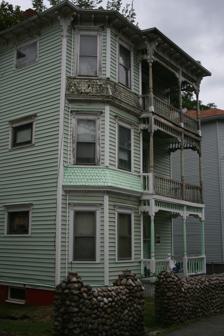
Building: Eric Carlson Three-Decker
Country: United States of America
Year built: 1894
United States historic place Eric Carlson Three-Decker U.S. National Register of Historic Places Show map of Massachusetts Show map of the United States Location 154 Eastern Ave., Worcester, Massachusetts Coordinates 42°16′27″N 71°47′20″W / 42.27417°N 71.78889°W / 42.27417; -71.78889 Area less than one acre Built c. 1894 ( 1894 ) Architectural style Queen Anne MPS Worcester Three-Deckers TR NRHP reference No. 89002415 Added to NRHP February 9, 1990 The Eric Carlson Three-Decker is a historic triple decker house in Worcester, Massachusetts .  Built c. 1894, it is a well-preserved instance of the form with Queen Anne styling.  It was listed on the National Register of Historic Places in 1990. Description and history The Eric Carlson Three-Decker is located at the Worcester's eastern Belmont Hill neighborhood, on the west side of Eastern Avenue south of Catharine Street.  It is a three-story wood-frame structure, with a hip roof and clapboarded exterior.  It has an extended cornice with brackets, as well as fish-scale shingling on skirt sections between floors.  Some windows have caps with a sawtooth finish.  Its main facade is divided into two sections: the left side has a projecting polygonal window bay, while the right side has a stack of three porches.  The porch entrances are near the center, with small square fixed windows to their right.  The porch features spindled balustrades and turned posts, with brackets at the tops. The building was built about 1894, when the area was developing rapidly due to an influx of Scandinavian immigrants.  Its first owner, Eric Carlson, was a blacksmith, who also lived here, as did at least one subsequent owner.  Many of its early tenants worked in the city's industrial factories, many at the nearby North Works of the Washburn and Moen Company. See also National Register of Historic Places listings in eastern Worcester, Massachusetts References